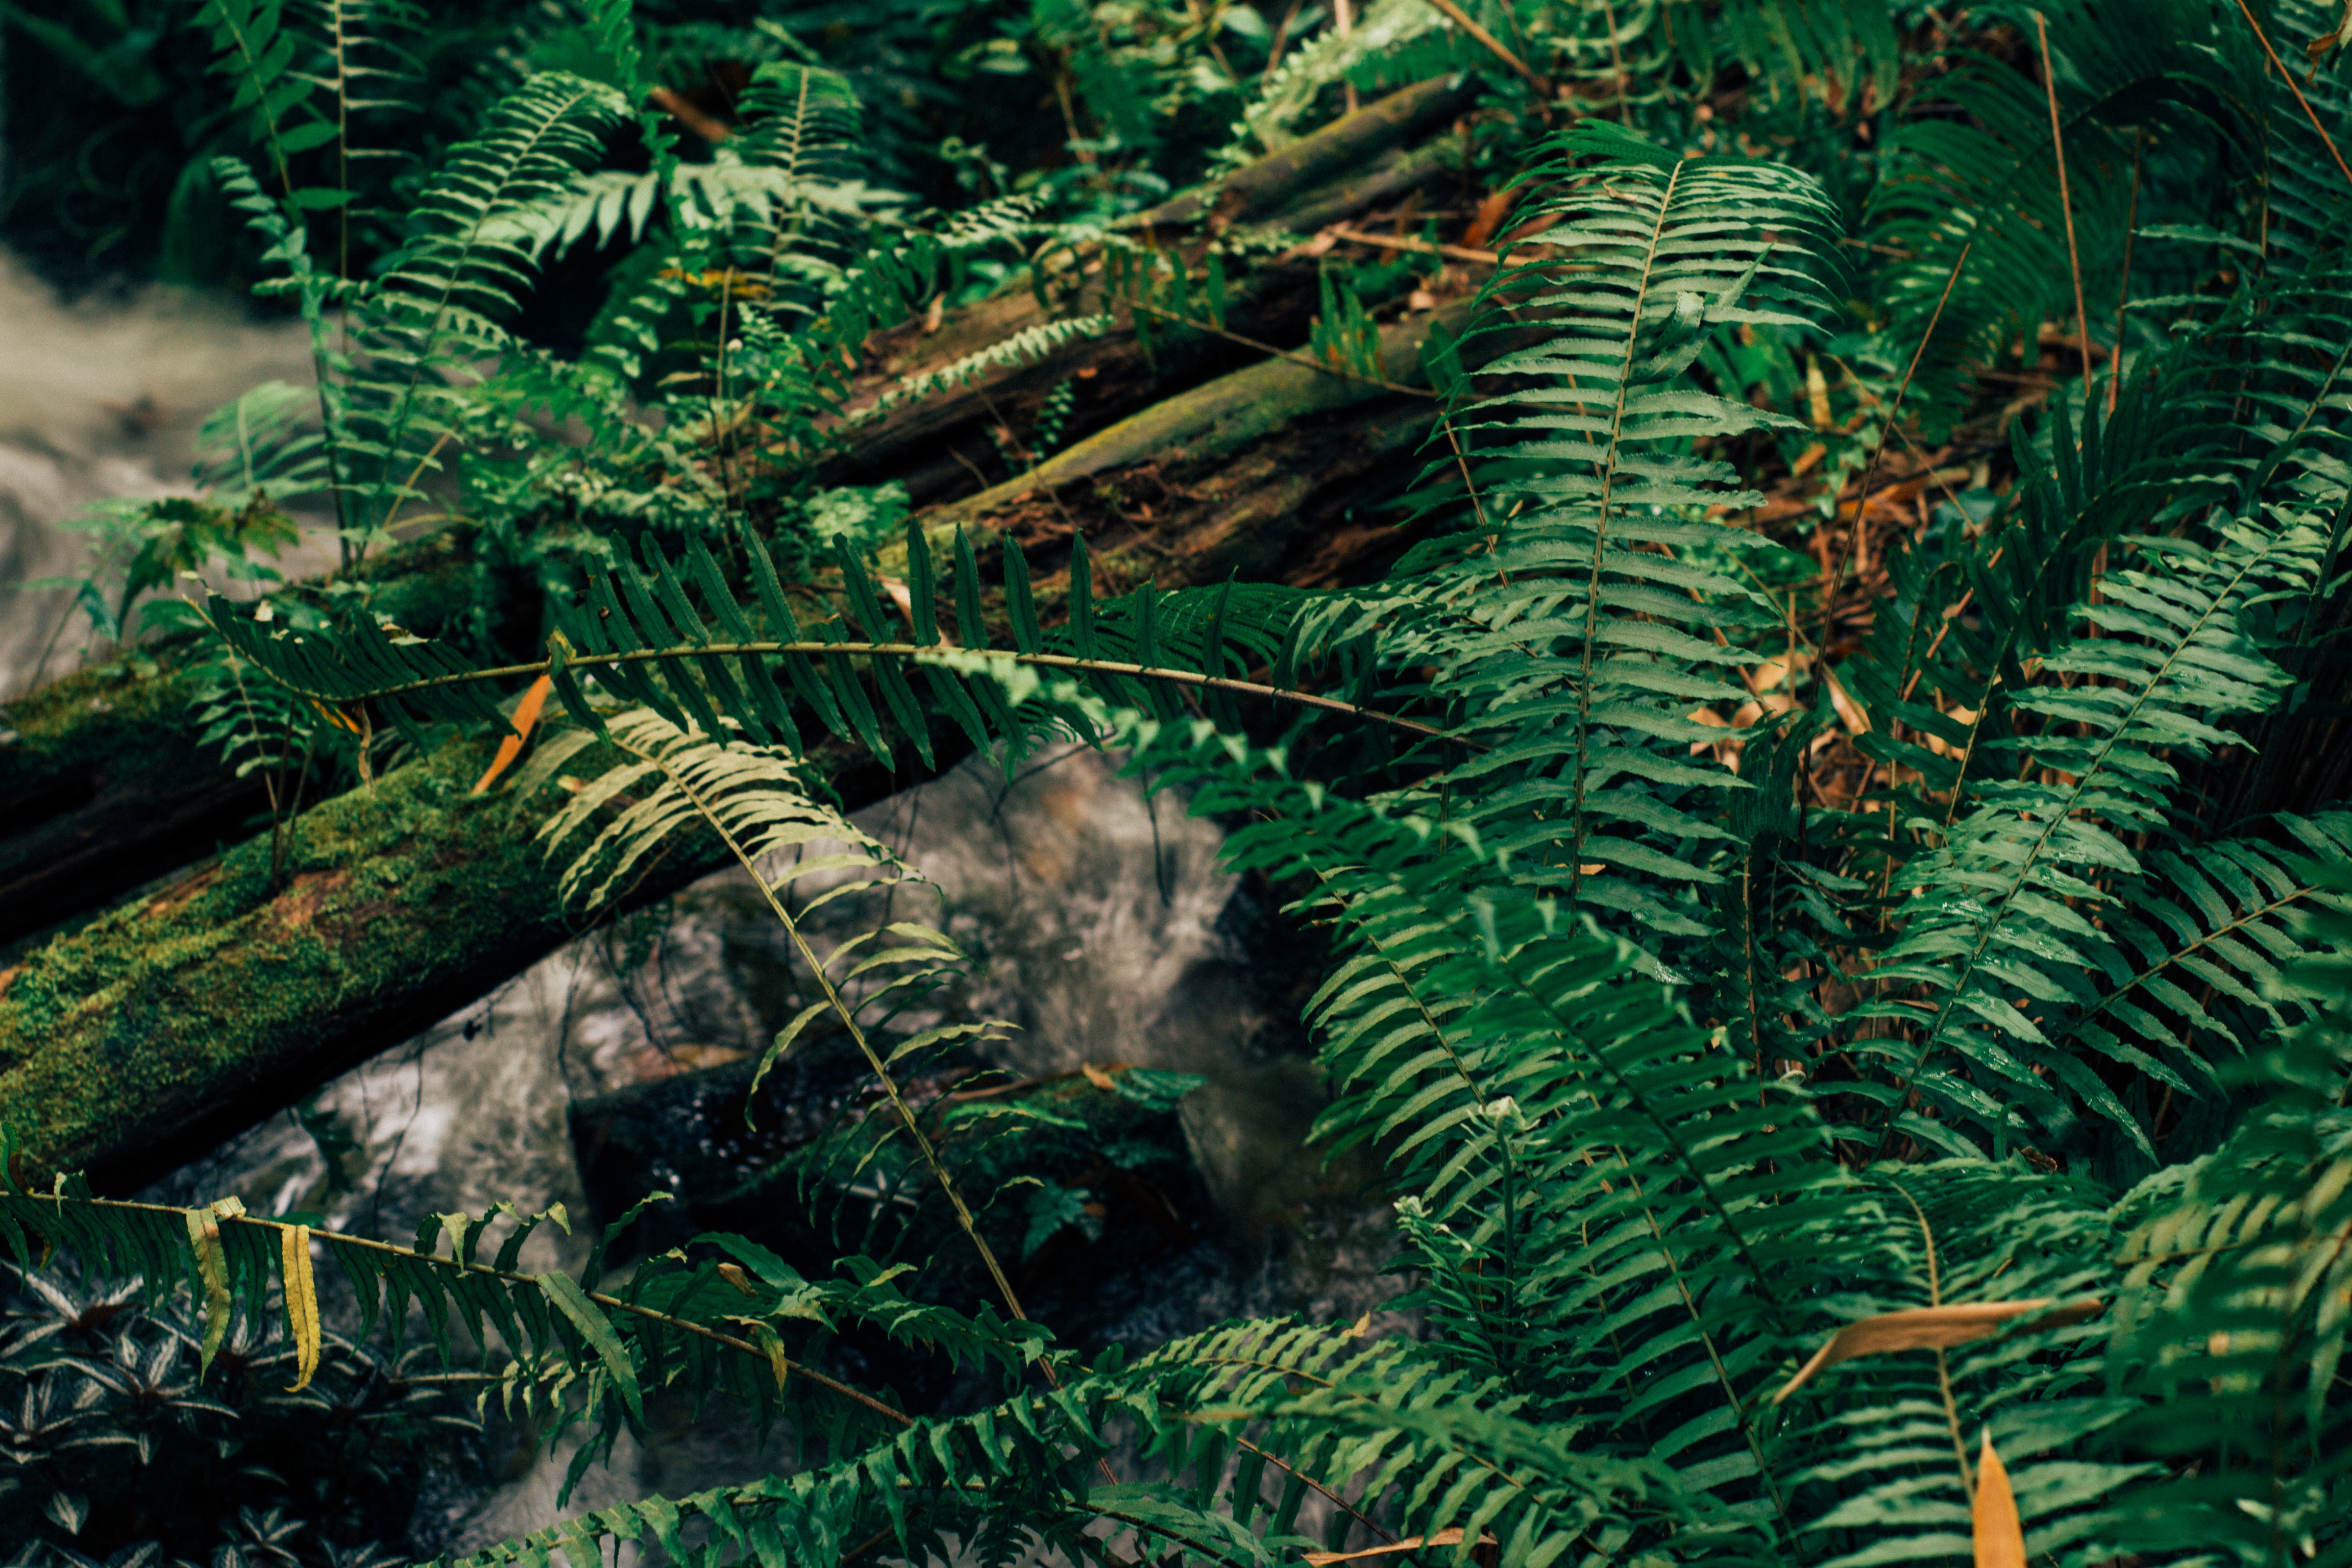
tree, forest, branch, plant, leaf, green, jungle, botany, fir, flora, fern, conifer, spruce, vegetation, rainforest, habitat, ecosystem, natural environment, woody plant, temperate coniferous forest, land plant, ferns and horsetails, arecales, vascular plant